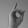
ASL letter: D